Presidency of Pedro Pablo Kuczynski

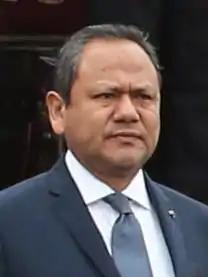
Minister Mariano Gonzalez

On 27 November 2016, a report from a news program revealed that Defense Minister Cosme Mariano González Fernández maintained a sentimental relationship with an advisor from his office, which he presumably had favored with a promotion. The minister denied having favored his partner and said in his defense: "What I have committed is a fact of love. I have fallen in love."